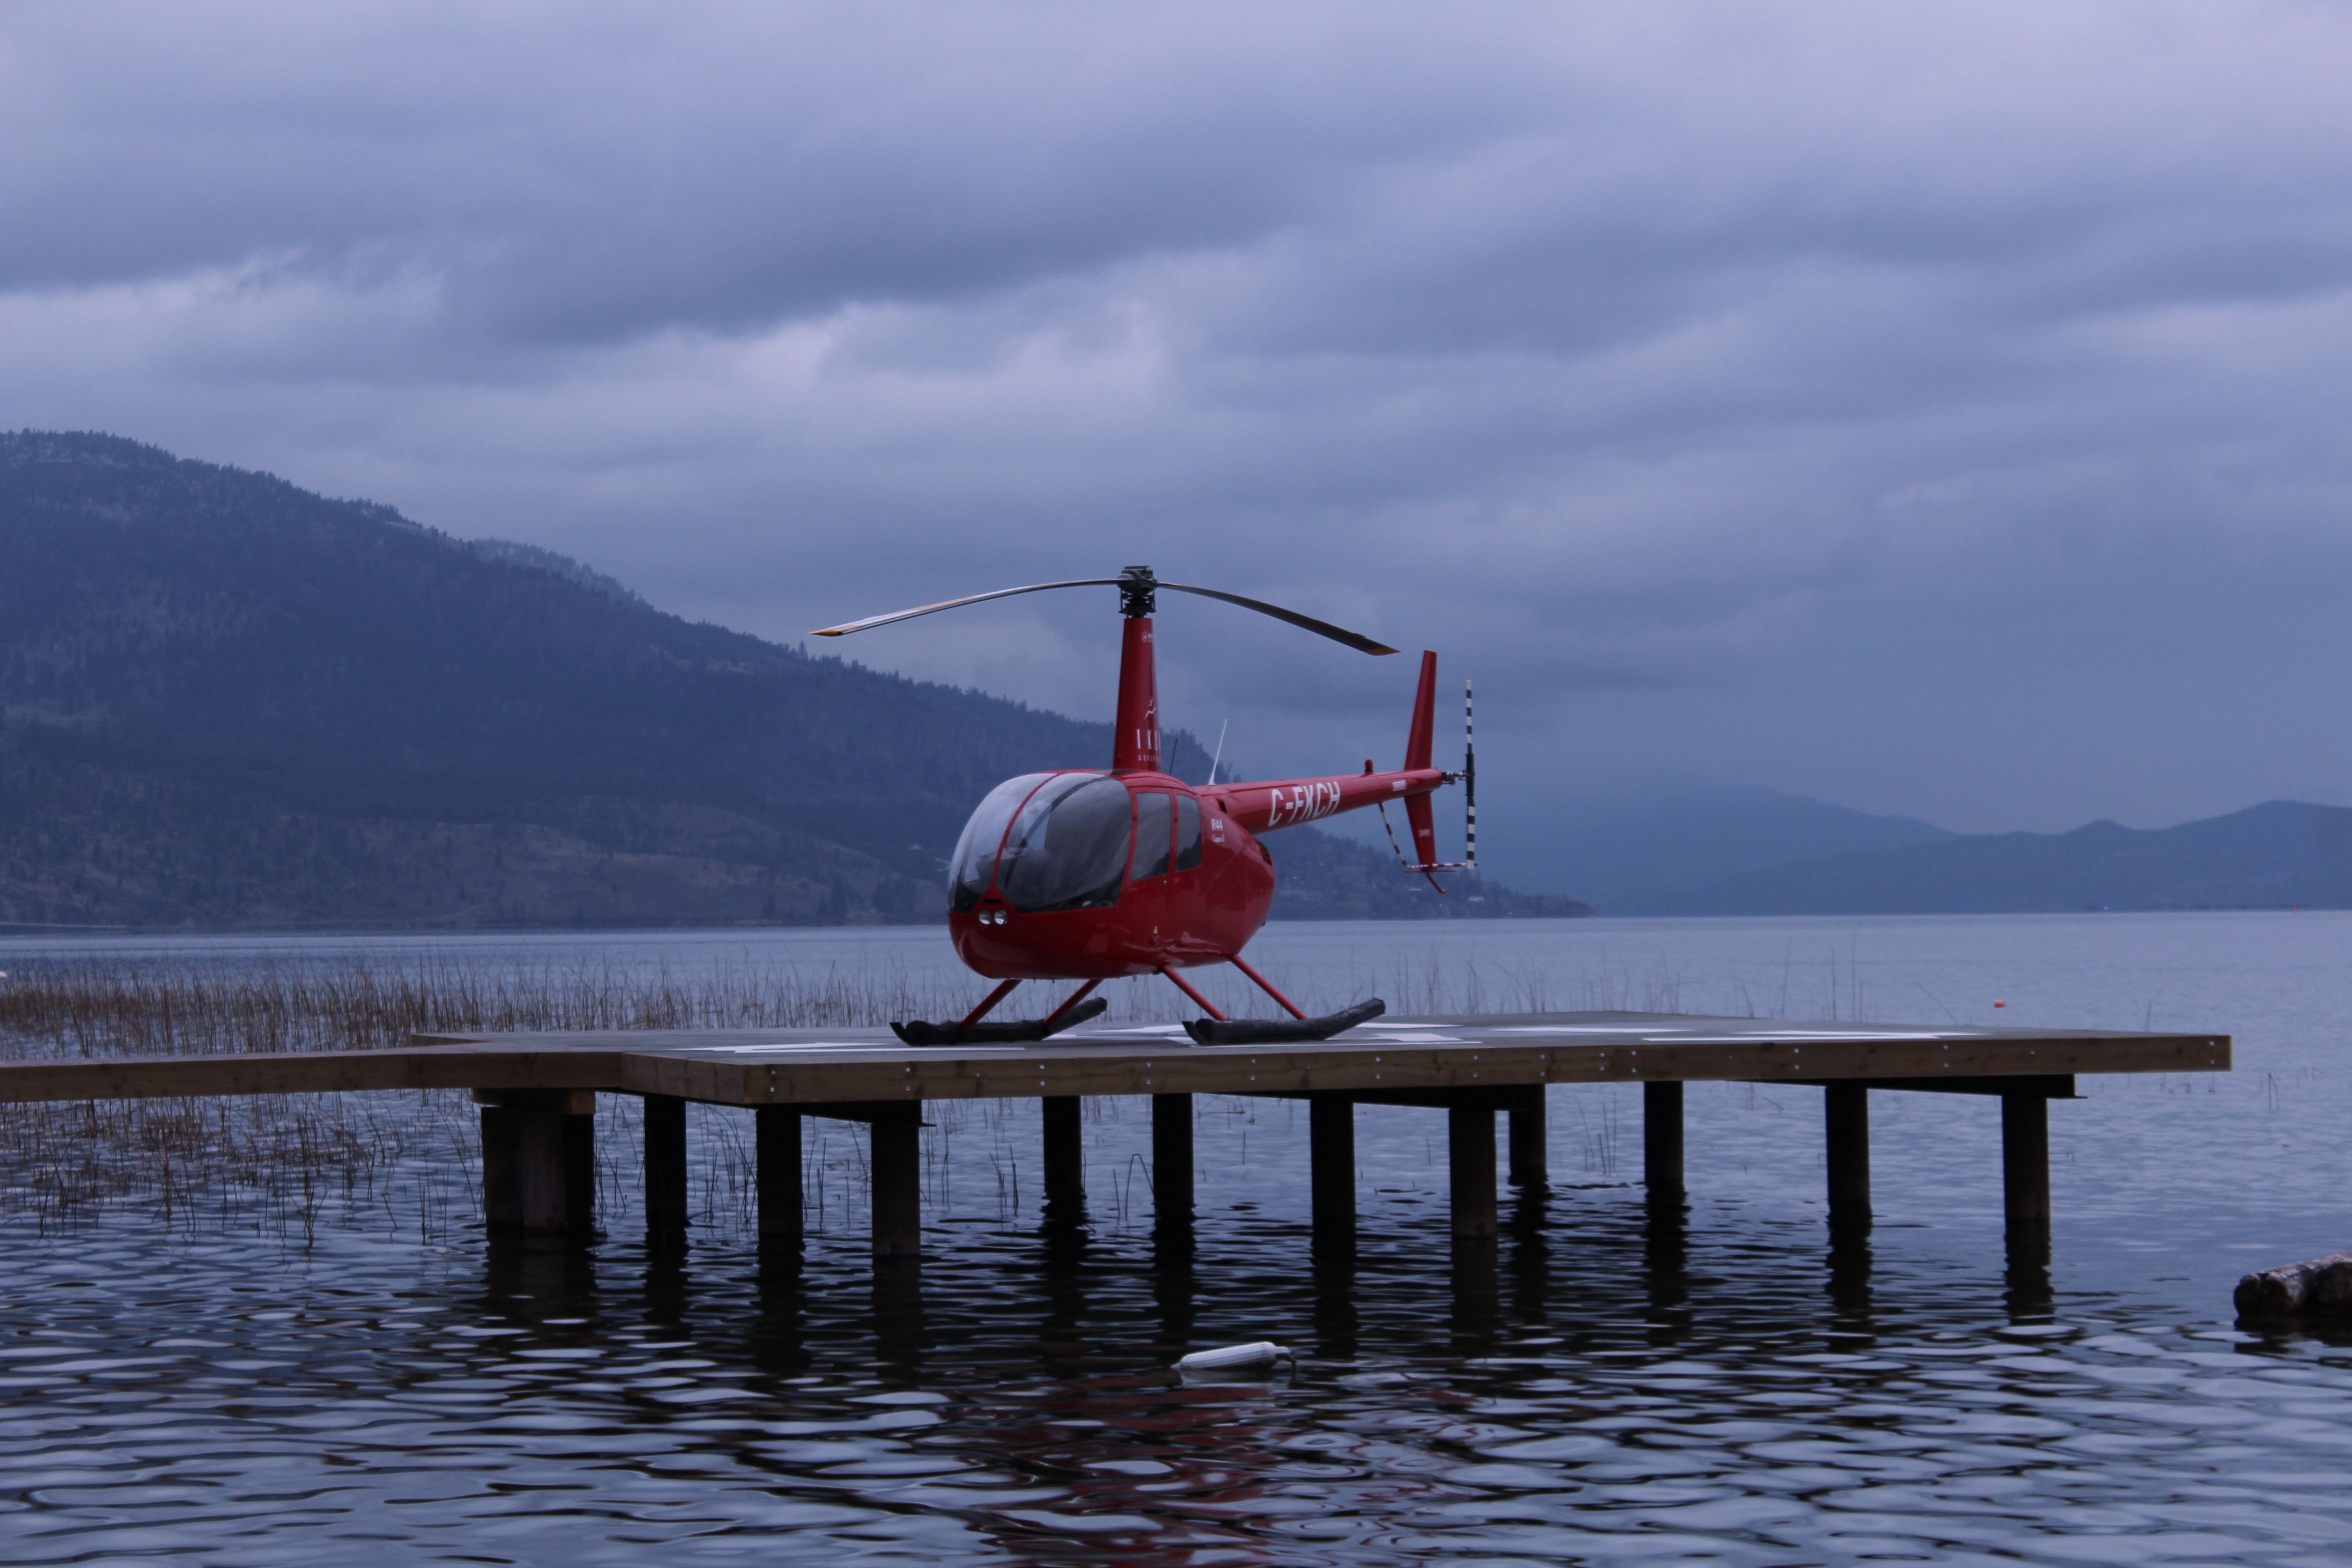
landscape, sea, water, dock, boat, cloudy, morning, lake, wind, airplane, aircraft, vehicle, aviation, flight, blue, helicopter, canada, britishcolumbia, bc, okanagan, atmosphere of earth